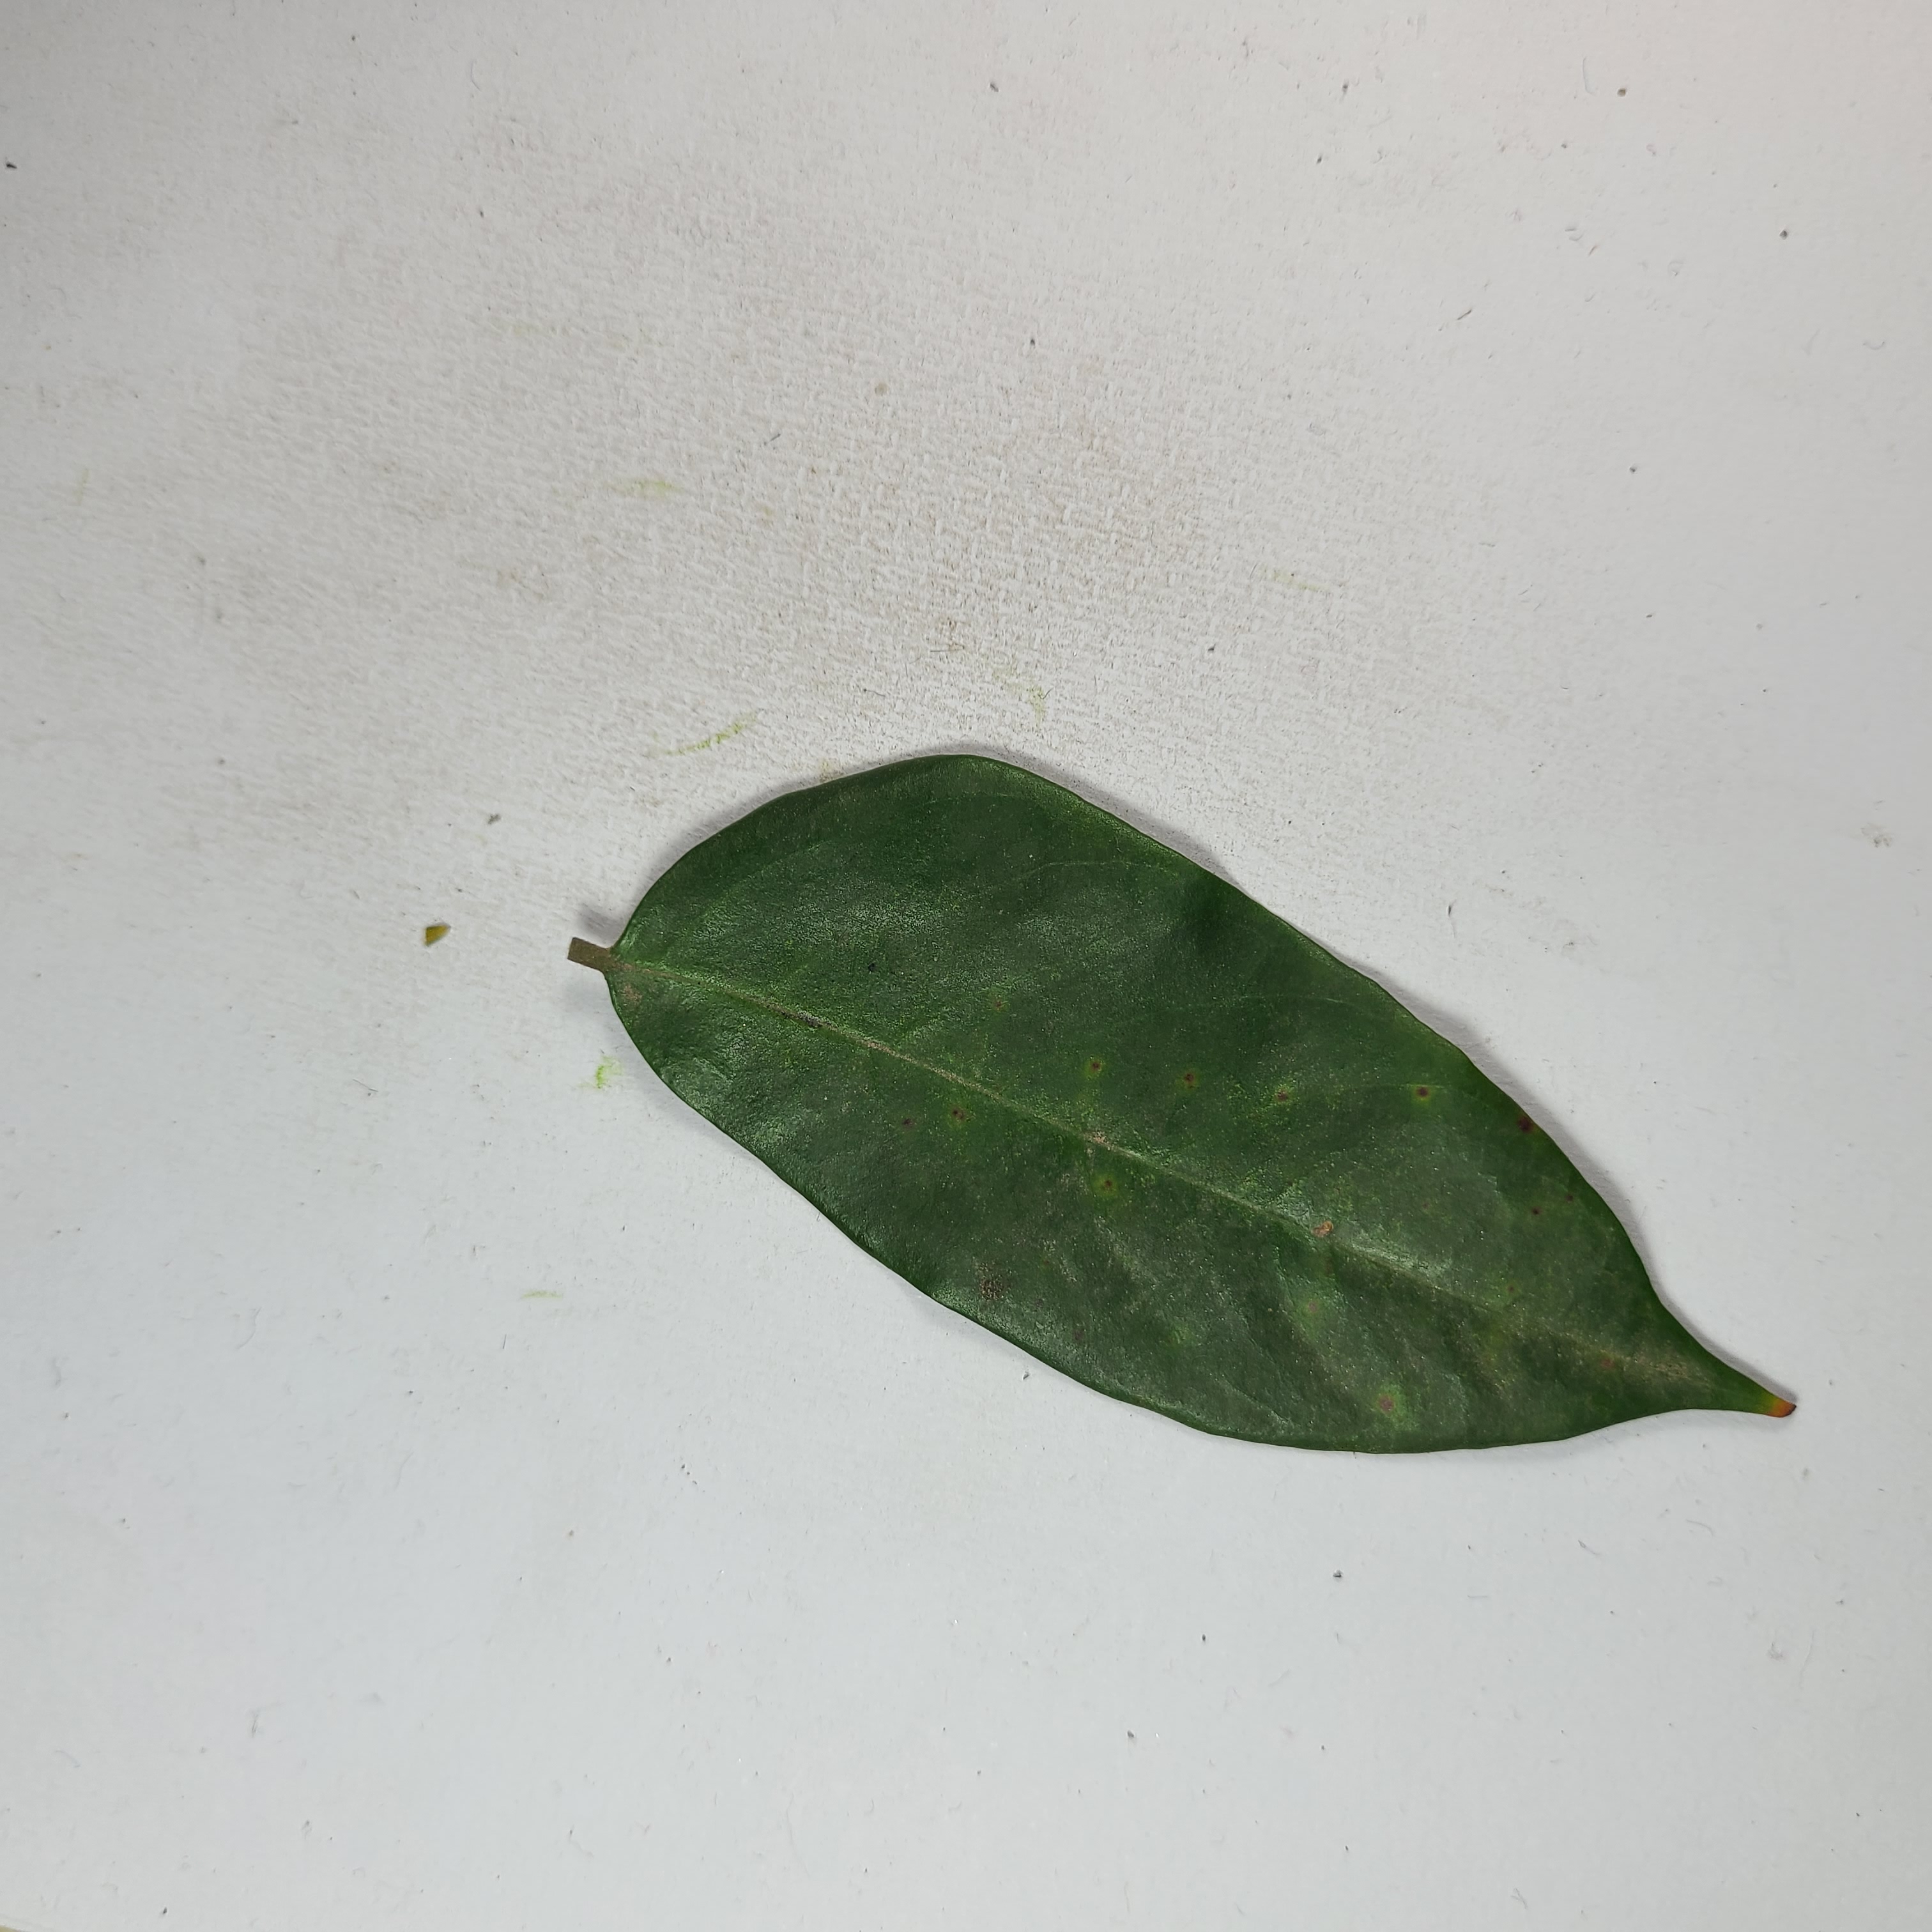
Label: Healthy Leaves